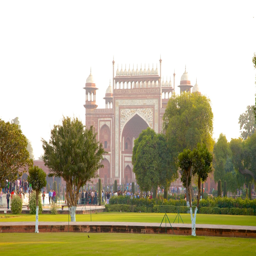
mughal structure which includes a park and a temple or place of worship